Good Luck Girl!

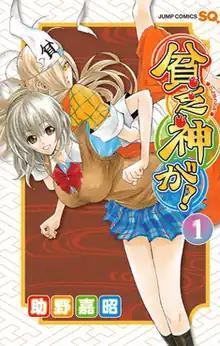
First volume cover, featuring Ichiko Sakura (below) and Momiji (above)

Good Luck Girl!, known in Japan as , is a Japanese manga series written and illustrated by . The manga was serialized in Shueisha's manga magazine "Jump Square" from June 2008 to July 2013, with its chapters collected in 16 volumes. A thirteen-episode anime television series adaptation by Sunrise aired in Japan between July and September 2012.